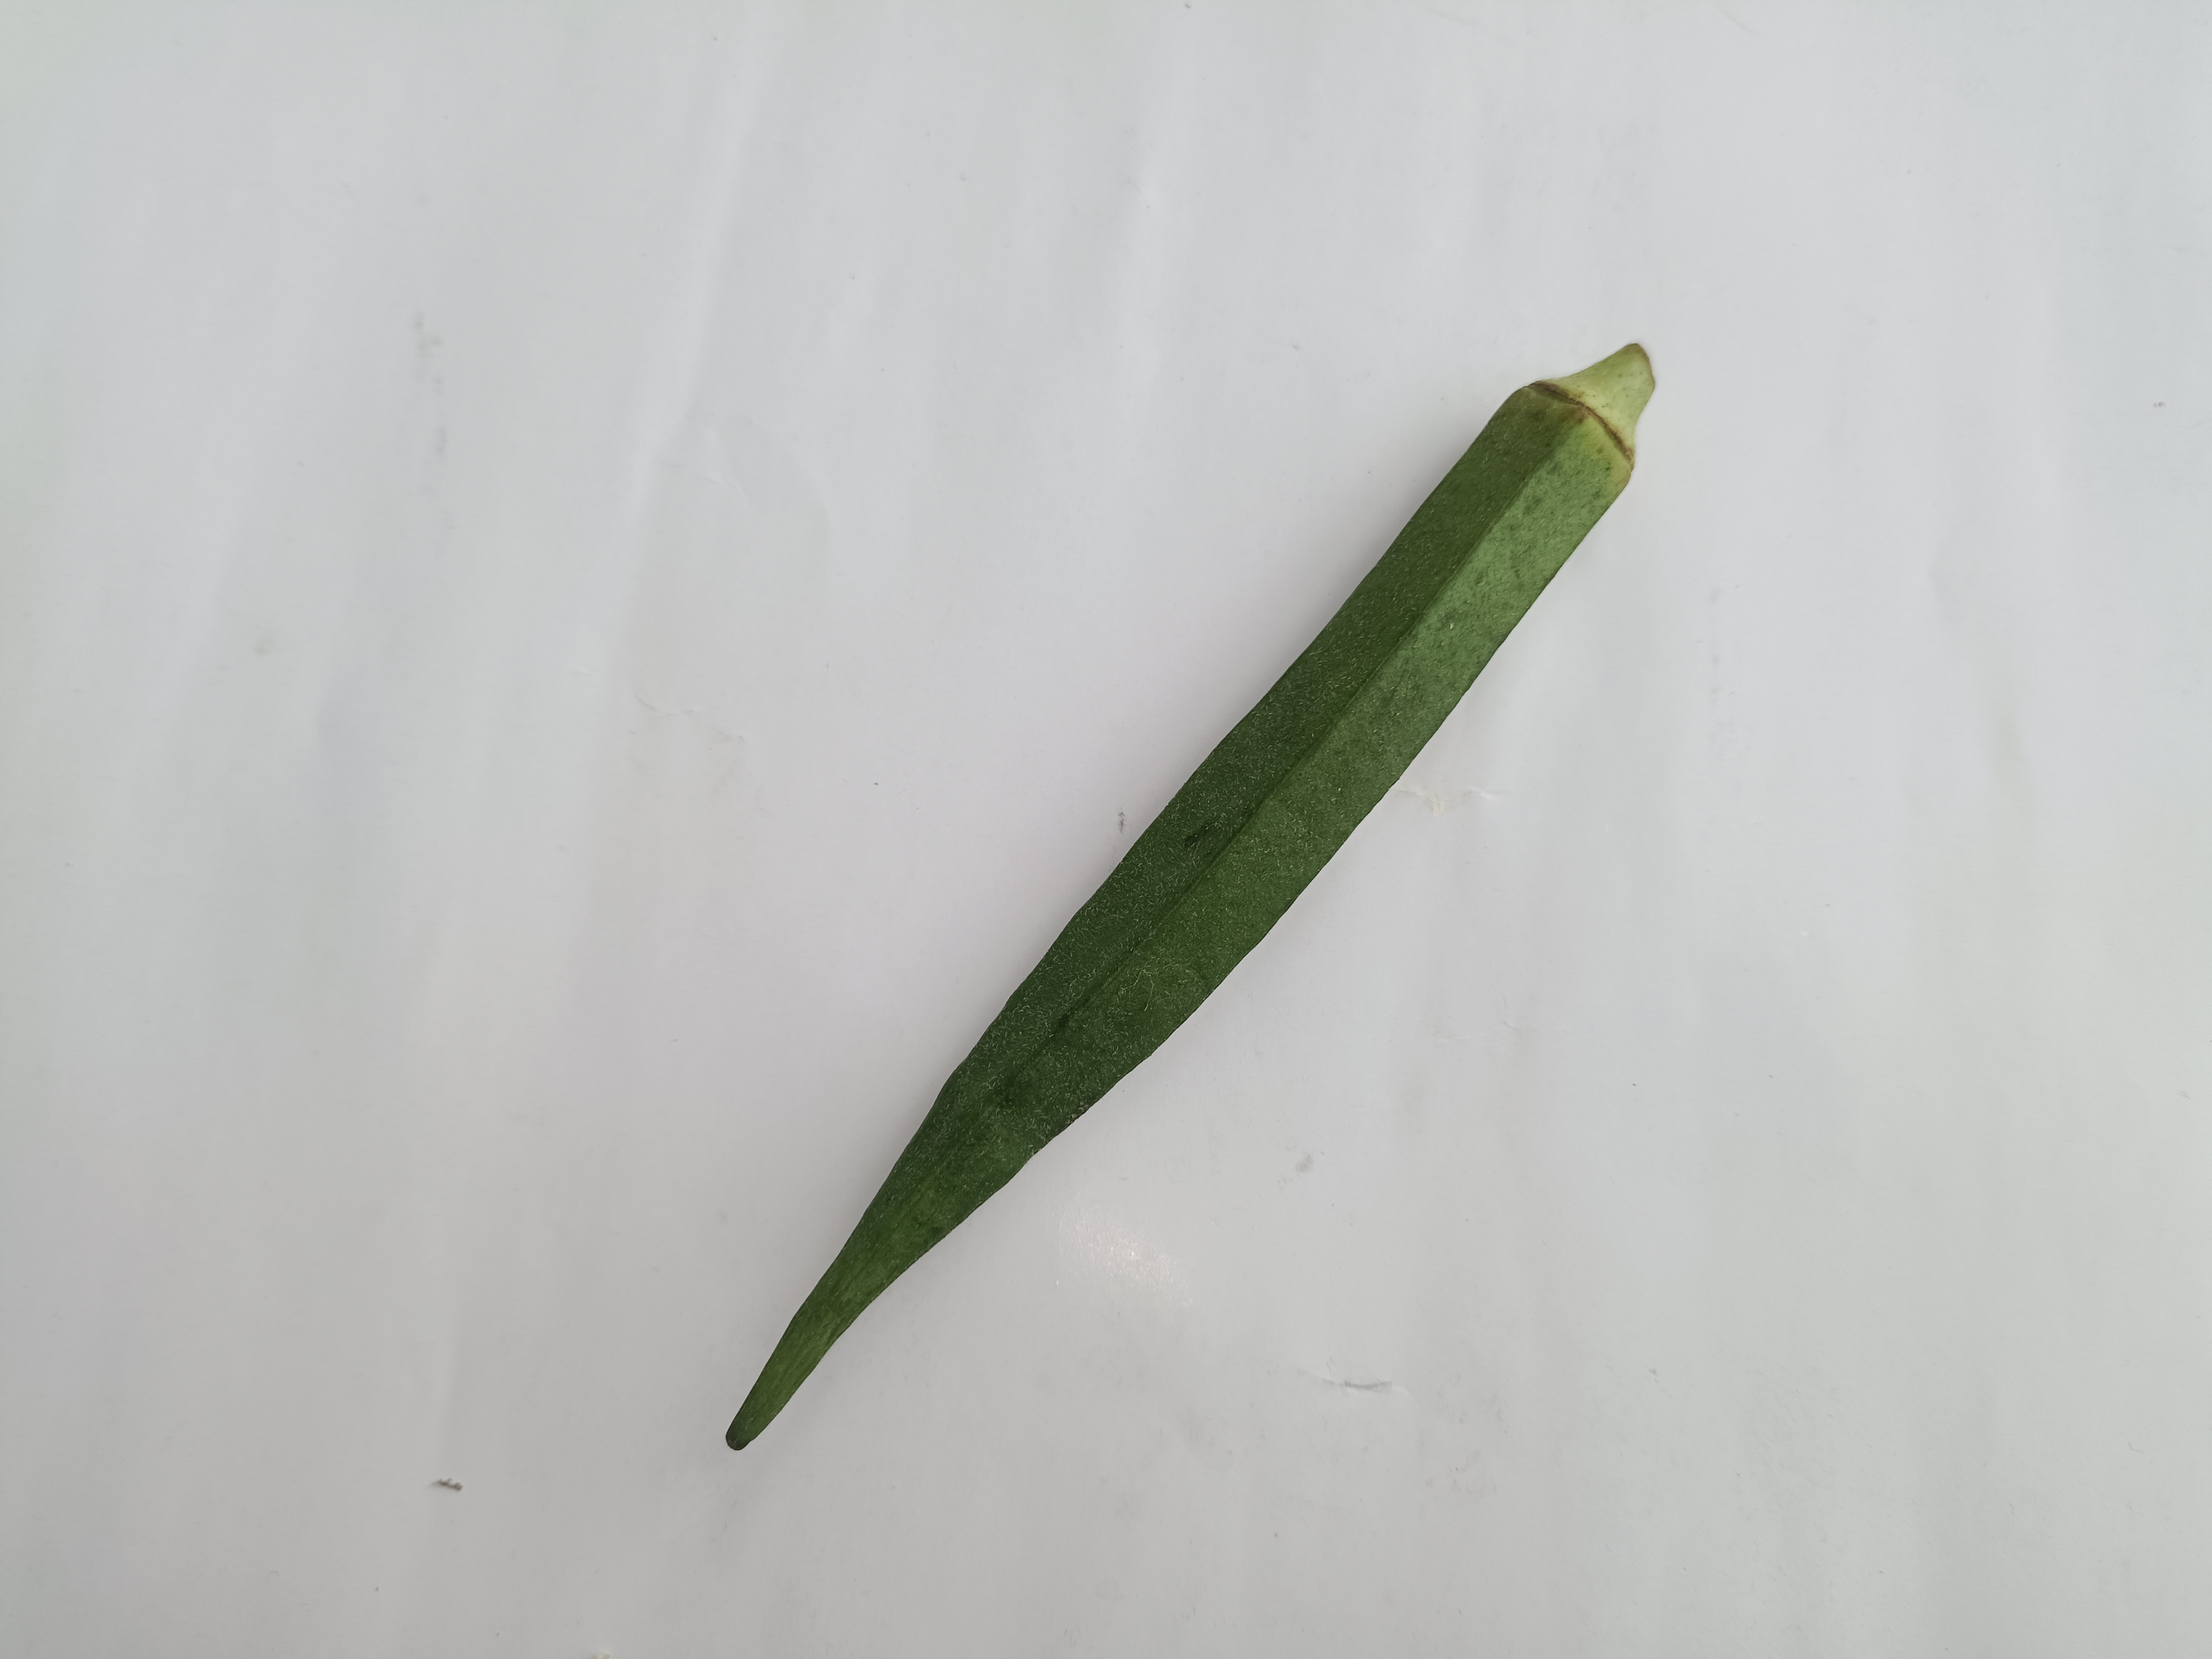
Label: Abelmoschus esculentus